The Risk Pool

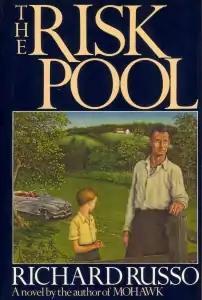
First edition cover

The Risk Pool is a 1988 novel by American author Richard Russo. It is a Bildungsroman or "coming of age" novel set in fictional Mohawk, New York, a dying blue-collar town. "The Risk Pool" was well received by critics, such as "The New York Times", which called it a "superbly original, maliciously funny book" and praised Russo's "brilliant, deadpan writing." In 2004, Warner Bros. Pictures was reported to be developing a movie based on the book, with Tom Hanks starring as Ned Hall's father and Lawrence Kasdan writing the script and directing.